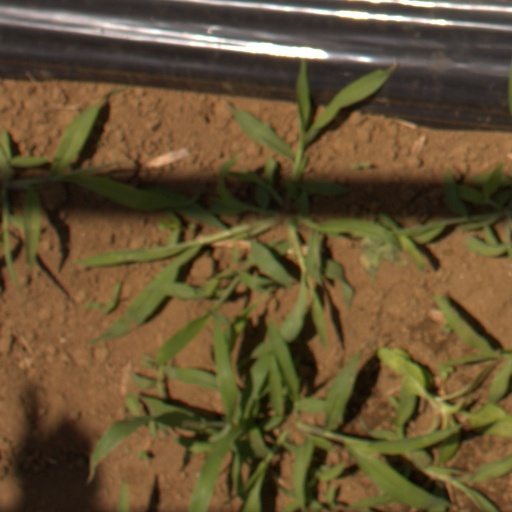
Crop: Jerusalem artichoke